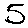
Label: 5